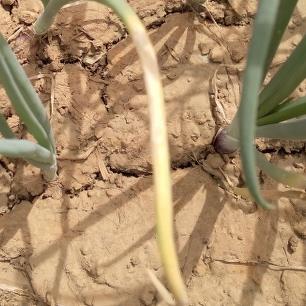
Crop: Onion
Condition: fusarium-d